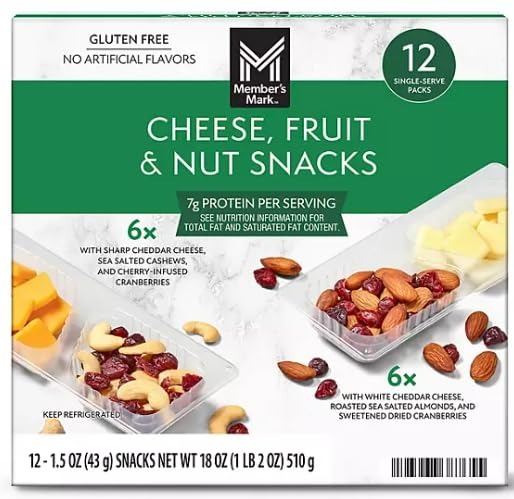
Item Name: Member Mark Cheese, Fruit and Nut Snacks, 12 pk.
Bullet Point 1: A collection of two different snack packs both with a mix of cheese, fruit, and nuts
Bullet Point 2: Gluten free and no artificial flavors
Bullet Point 3: 7g protein per serving
Bullet Point 4: A delicious ready to eat snack for on-the-go, in a salad, or all by themselves
Product Description: Whether you're looking for a mid-day pick-me-up or a quick energy boost, these Cheese, Fruit and Nut Snacks, 12 pk., are perfect for on-the-go snacking for all to enjoy. And with two different snack packs to choose from, you'll never get bored. These scrumptious packs combine the perfect blend of roasted sea salted cashews, cherry infused dried cranberries, and sharp cheddar cheese or roasted sea salted almonds, sweetened dried cranberries, and white cheddar cheese. Made with quality ingredients for a handcrafted snacking experience, each serving boasts 7g of protein, making it a satisfying and healthy choice for all ages. Plus, these snacks are gluten-free and free from artificial flavors, so you can enjoy them guilt-free!
Value: 18.0
Unit: Ounce

Price: 9.24